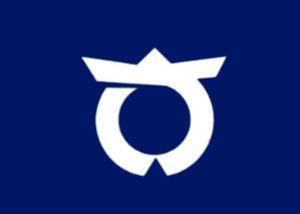
Samegawa est un village japonais du district de Higashishirakawa, dans la Préfecture de Fukushima.